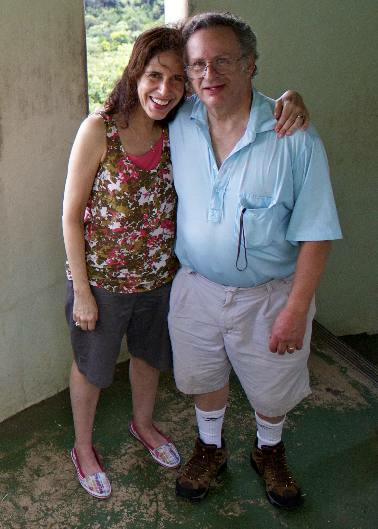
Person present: Yes